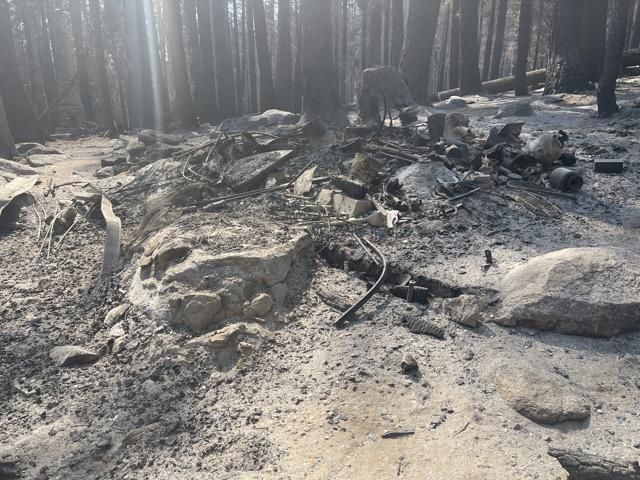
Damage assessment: destroyed